Justin Morrow

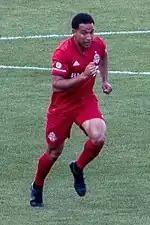
Justin Morrow playing for Toronto FC in 2020

He was traded to Toronto FC following the 2013 season. Toronto FC blog Waking the Red named Morrow the team's MVP for the 2014 season.